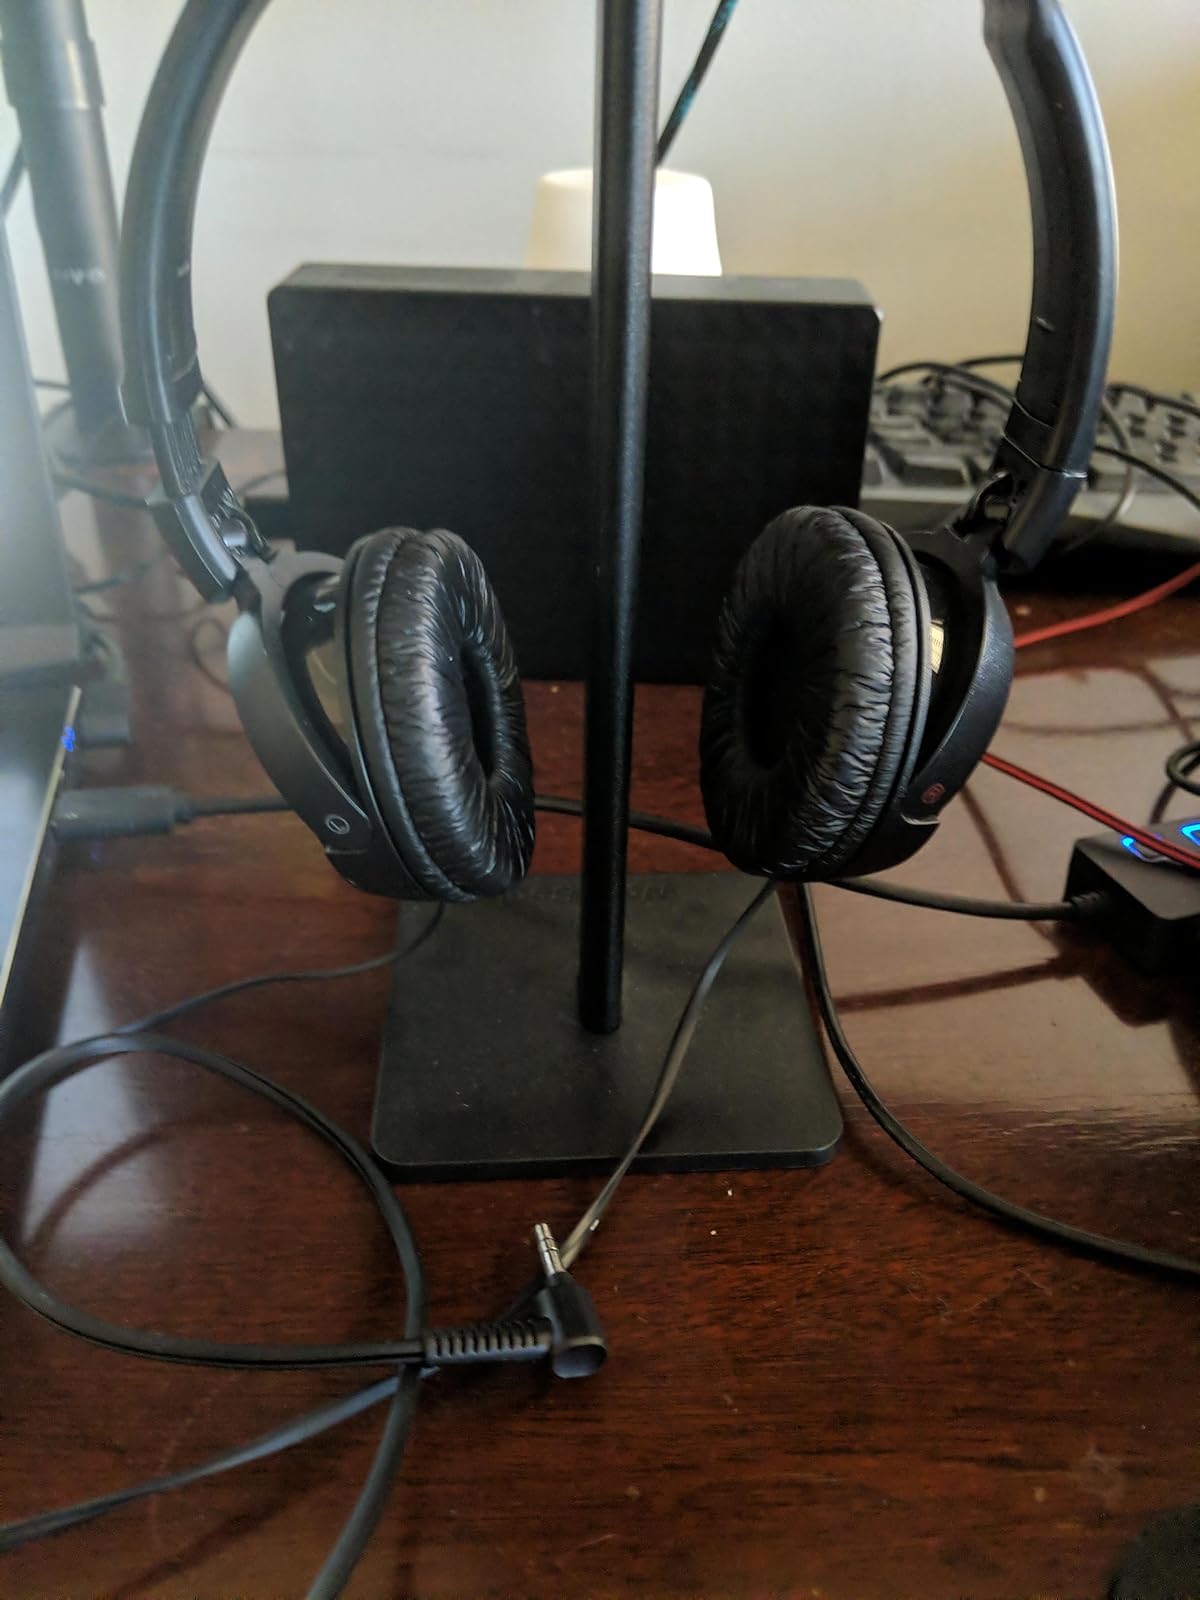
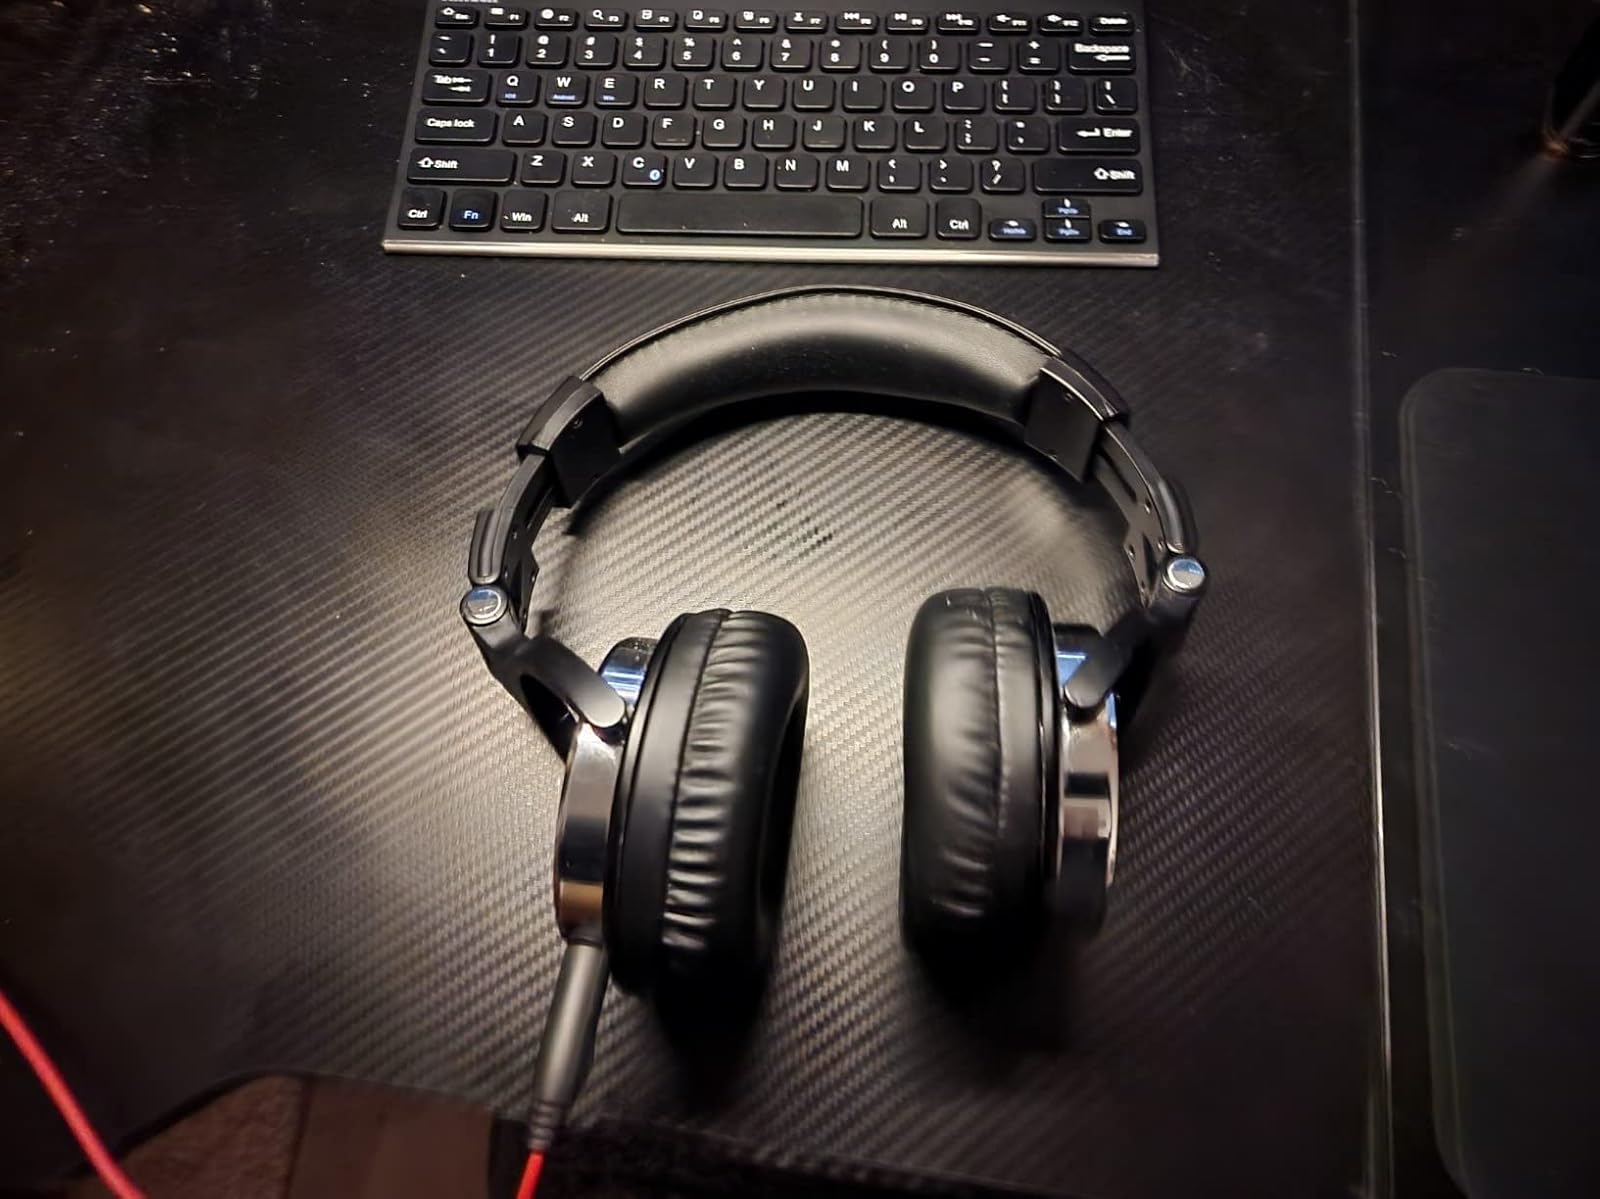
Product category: headphones
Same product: no